Public transportation in Maine

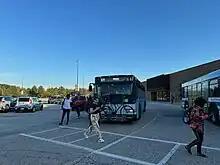
BSOOB's number 60 at The Maine Mall (2023)

Portland International Jetport (ICAO airport code: KPWM) is served by nine airlines year-round: American Airlines, American Eagle, Breeze Airways, Delta Air Lines, Delta Connection, Frontier Airlines, Southwest Airlines, United Airlines and United Express. Each offers additional seasonal services, alongside Avelo Airlines, JetBlue and Sun Country Airlines. The seven most popular routes from Portland are Southwest's service to Baltimore/Washington International (151,000 passengers between September 2022 and August 2023), Delta Connections' service to New York–LaGuardia, United's service to Newark Liberty, American and United's services to Chicago O'Hare, American Airlines' service to Ronald Reagan Washington National, American Airlines' service to Charlotte Douglas International and Delta Air Lines' service to Hartsfield–Jackson Atlanta International (83,000 passengers between September 2022 and August 2023).